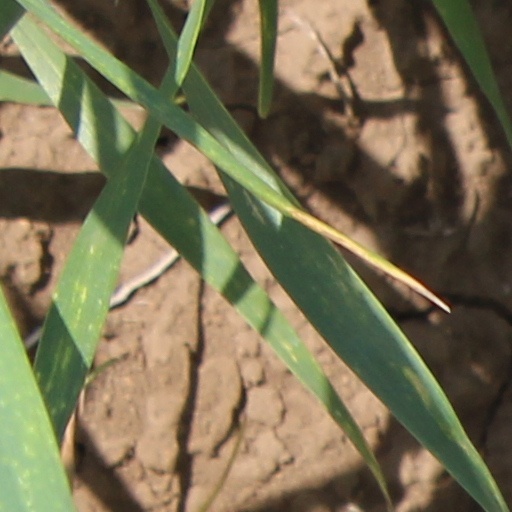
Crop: wheat